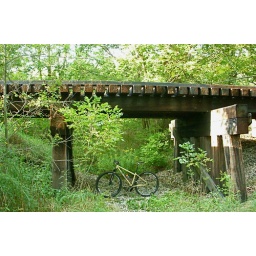
bike under a bridge from a distance